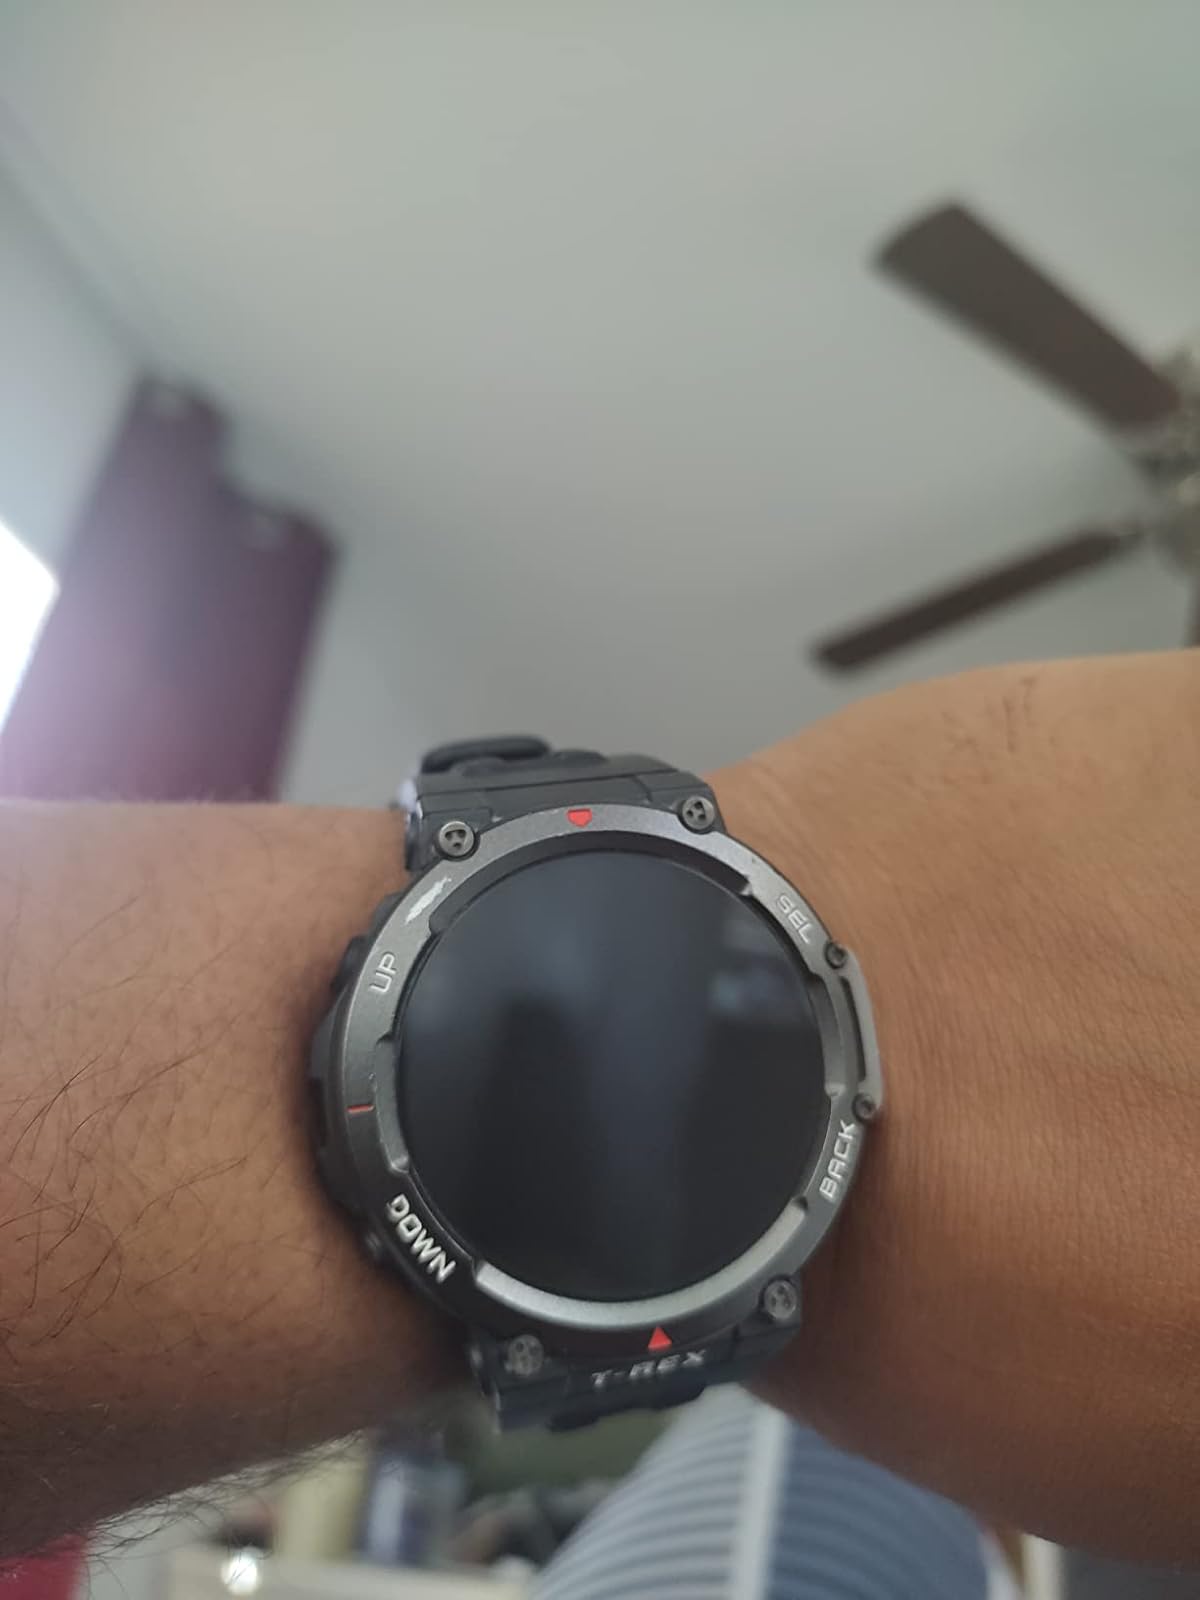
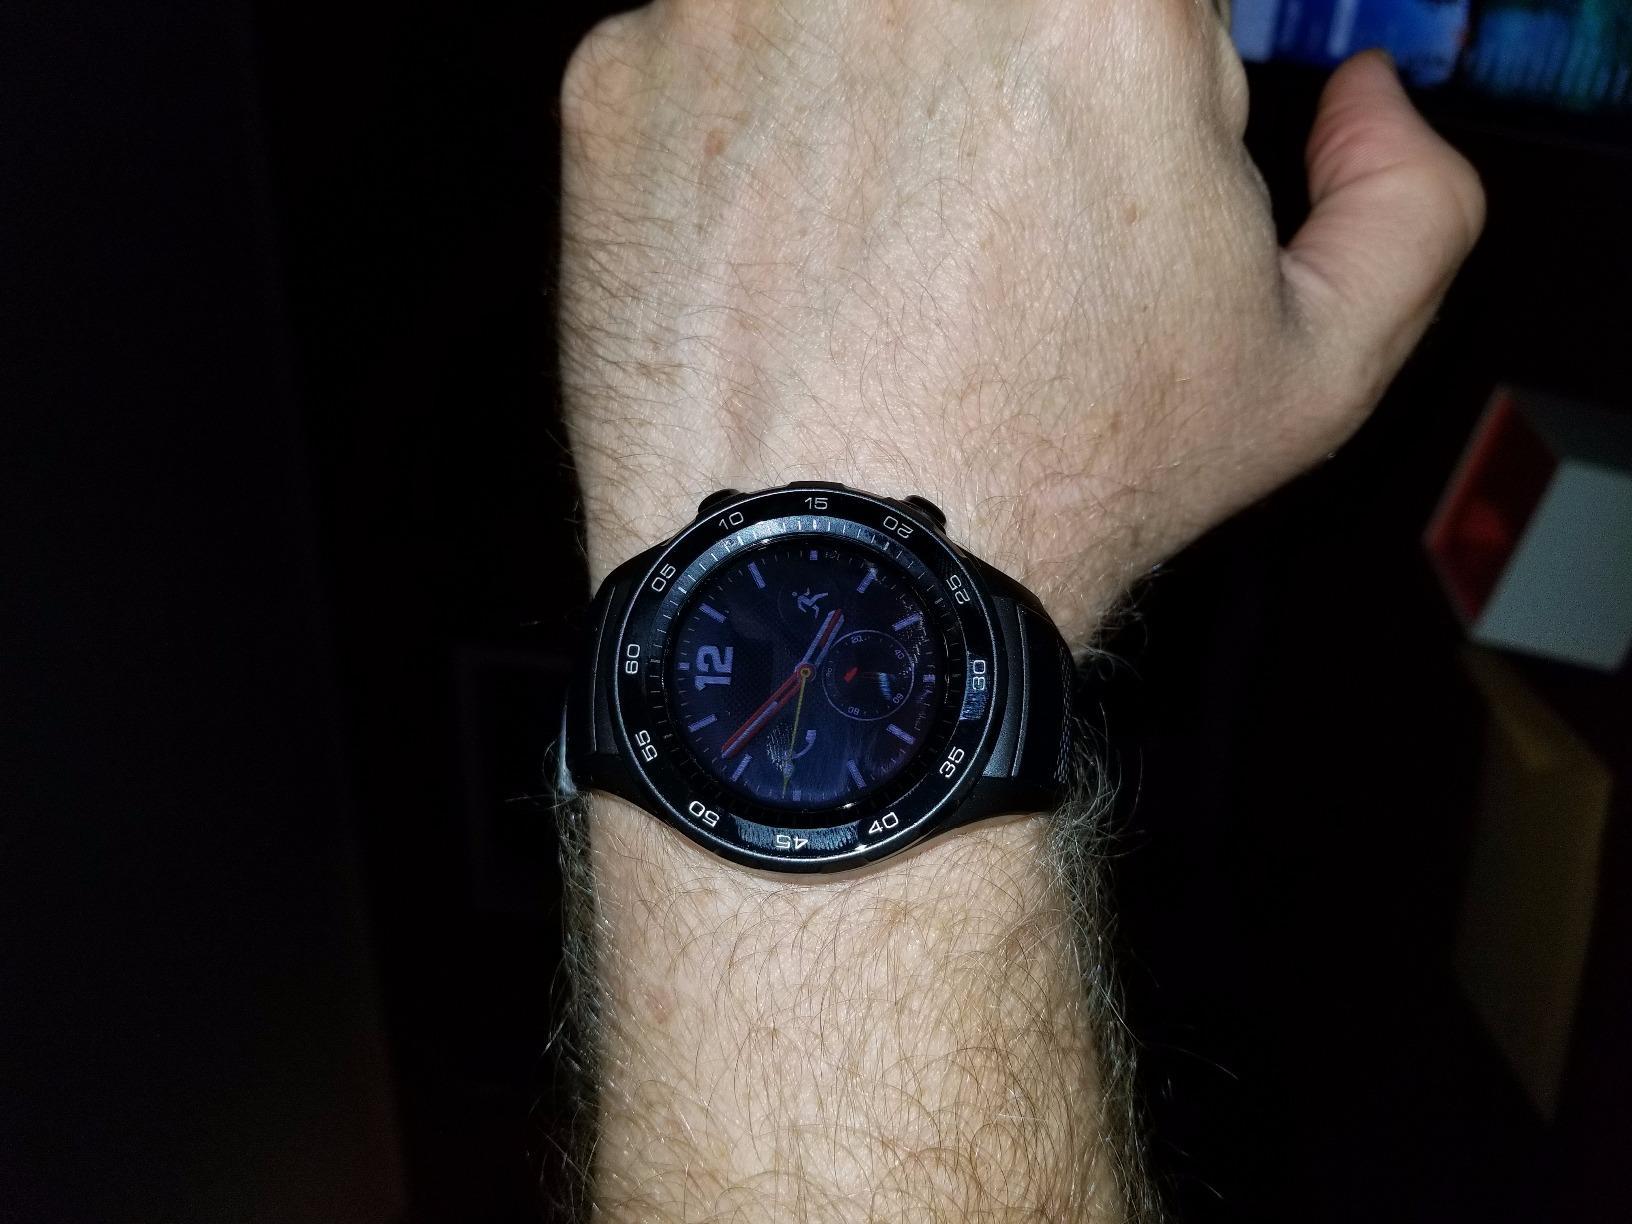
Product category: smartwatch
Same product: no